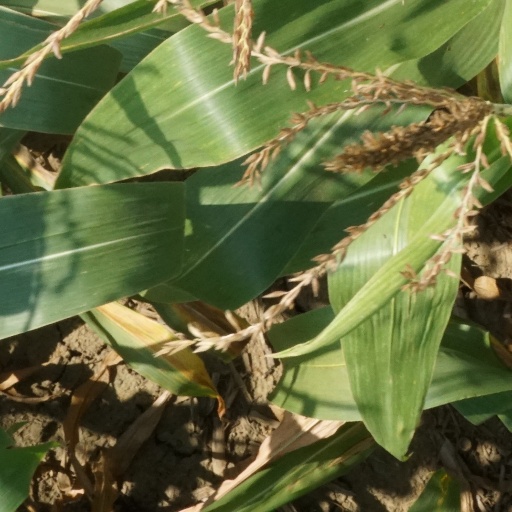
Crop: maize; corn